Anwar Kharral

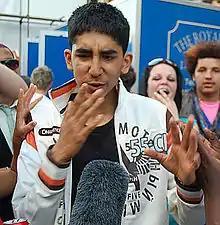
Patel On The Stage in Skins Party 2007

In "Sketch", he sleeps with Sketch after Maxxie turns her down. Despite telling Anwar that she always liked him, Sketch still has feelings for Maxxie, as she touches and looks at a picture of him while she has sex with Anwar.